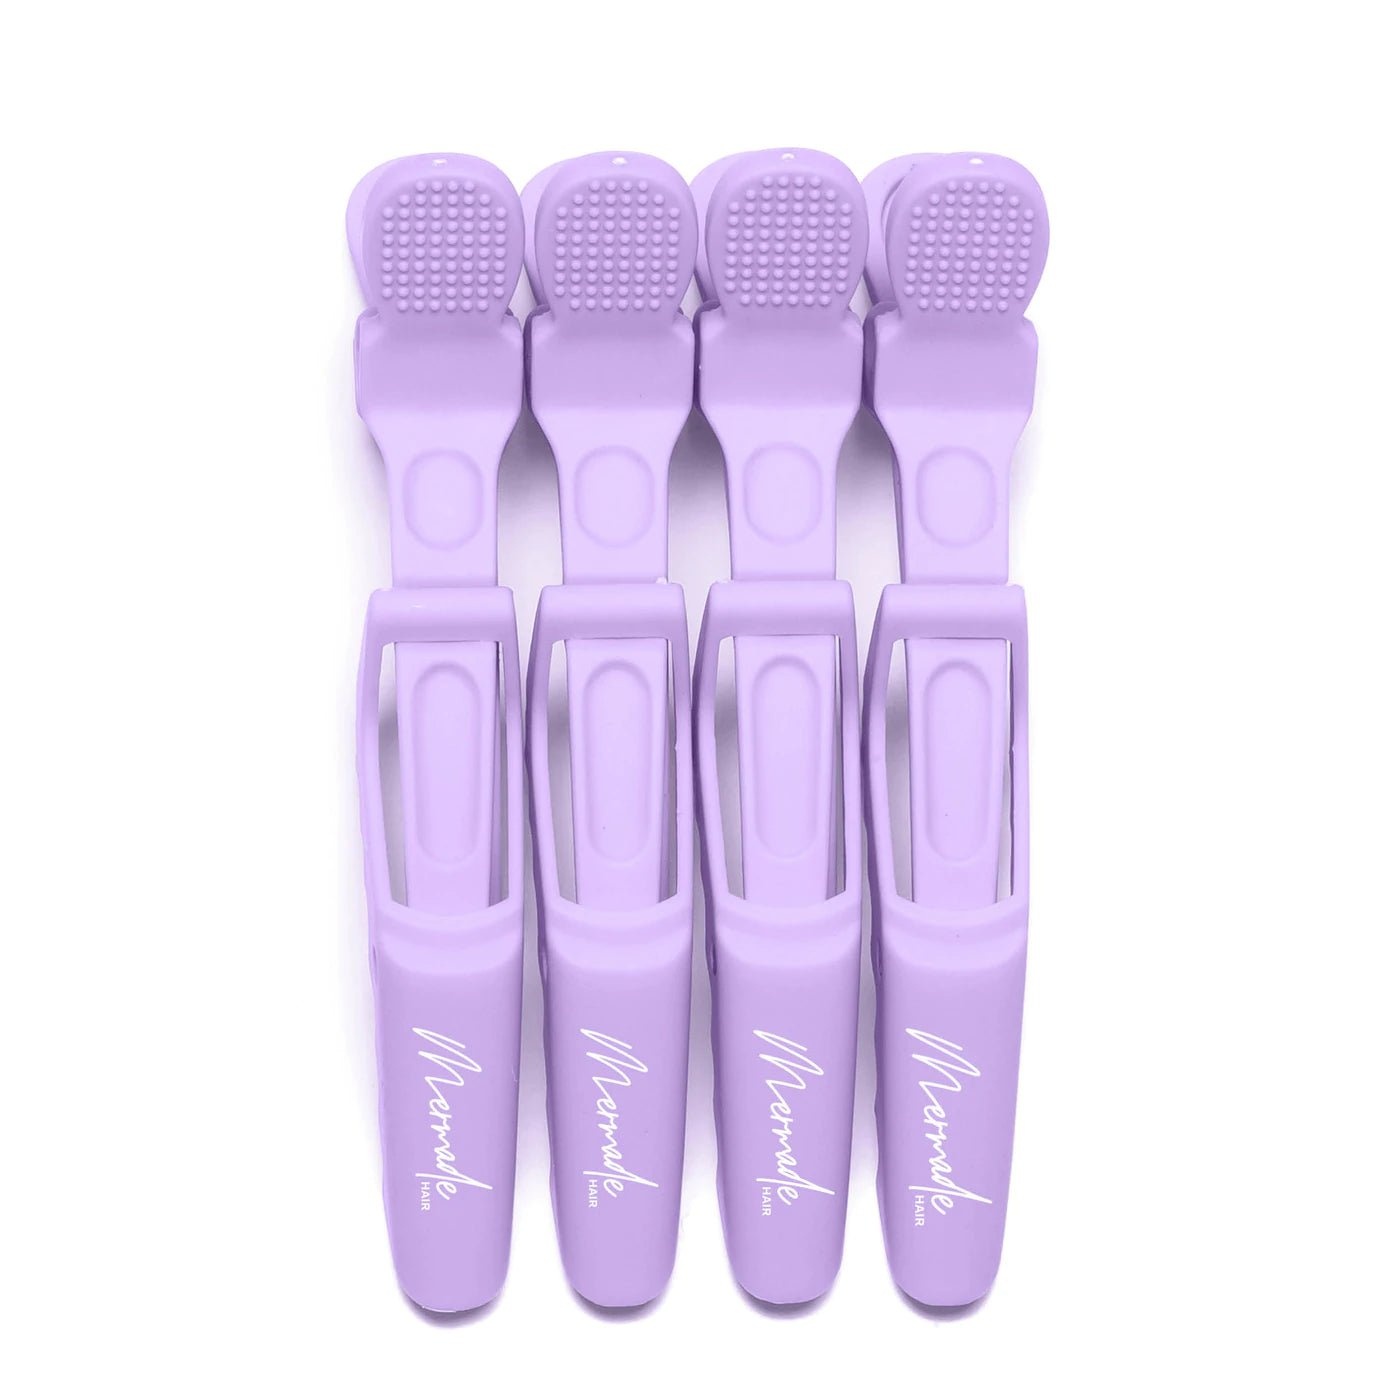
Mermade Grip Clips - Baby Lilac
Brand: Hairluxx&Co
Introducing the trendiest sectioning clips to section and style your mane. Use them to separate hair into sections for easy blow drying, crimping, clamping and curling. Suitable for all hair length and thickness. Mermade lilac Grip Clips are lightweight and durable for the ultimate hold . FEATURES Firm Hold – unique design for firm hold Lightweight – won’t kink or flatten hair Soft Touch – no hard plastics Lilac – comes in our baby lilac 4-Pack – comes in a pack of four in a box
Category: Health & Beauty > Personal Care > Hair Care > Hair Styling Tool Accessories > Hair Curler Clips & Pins > Clips